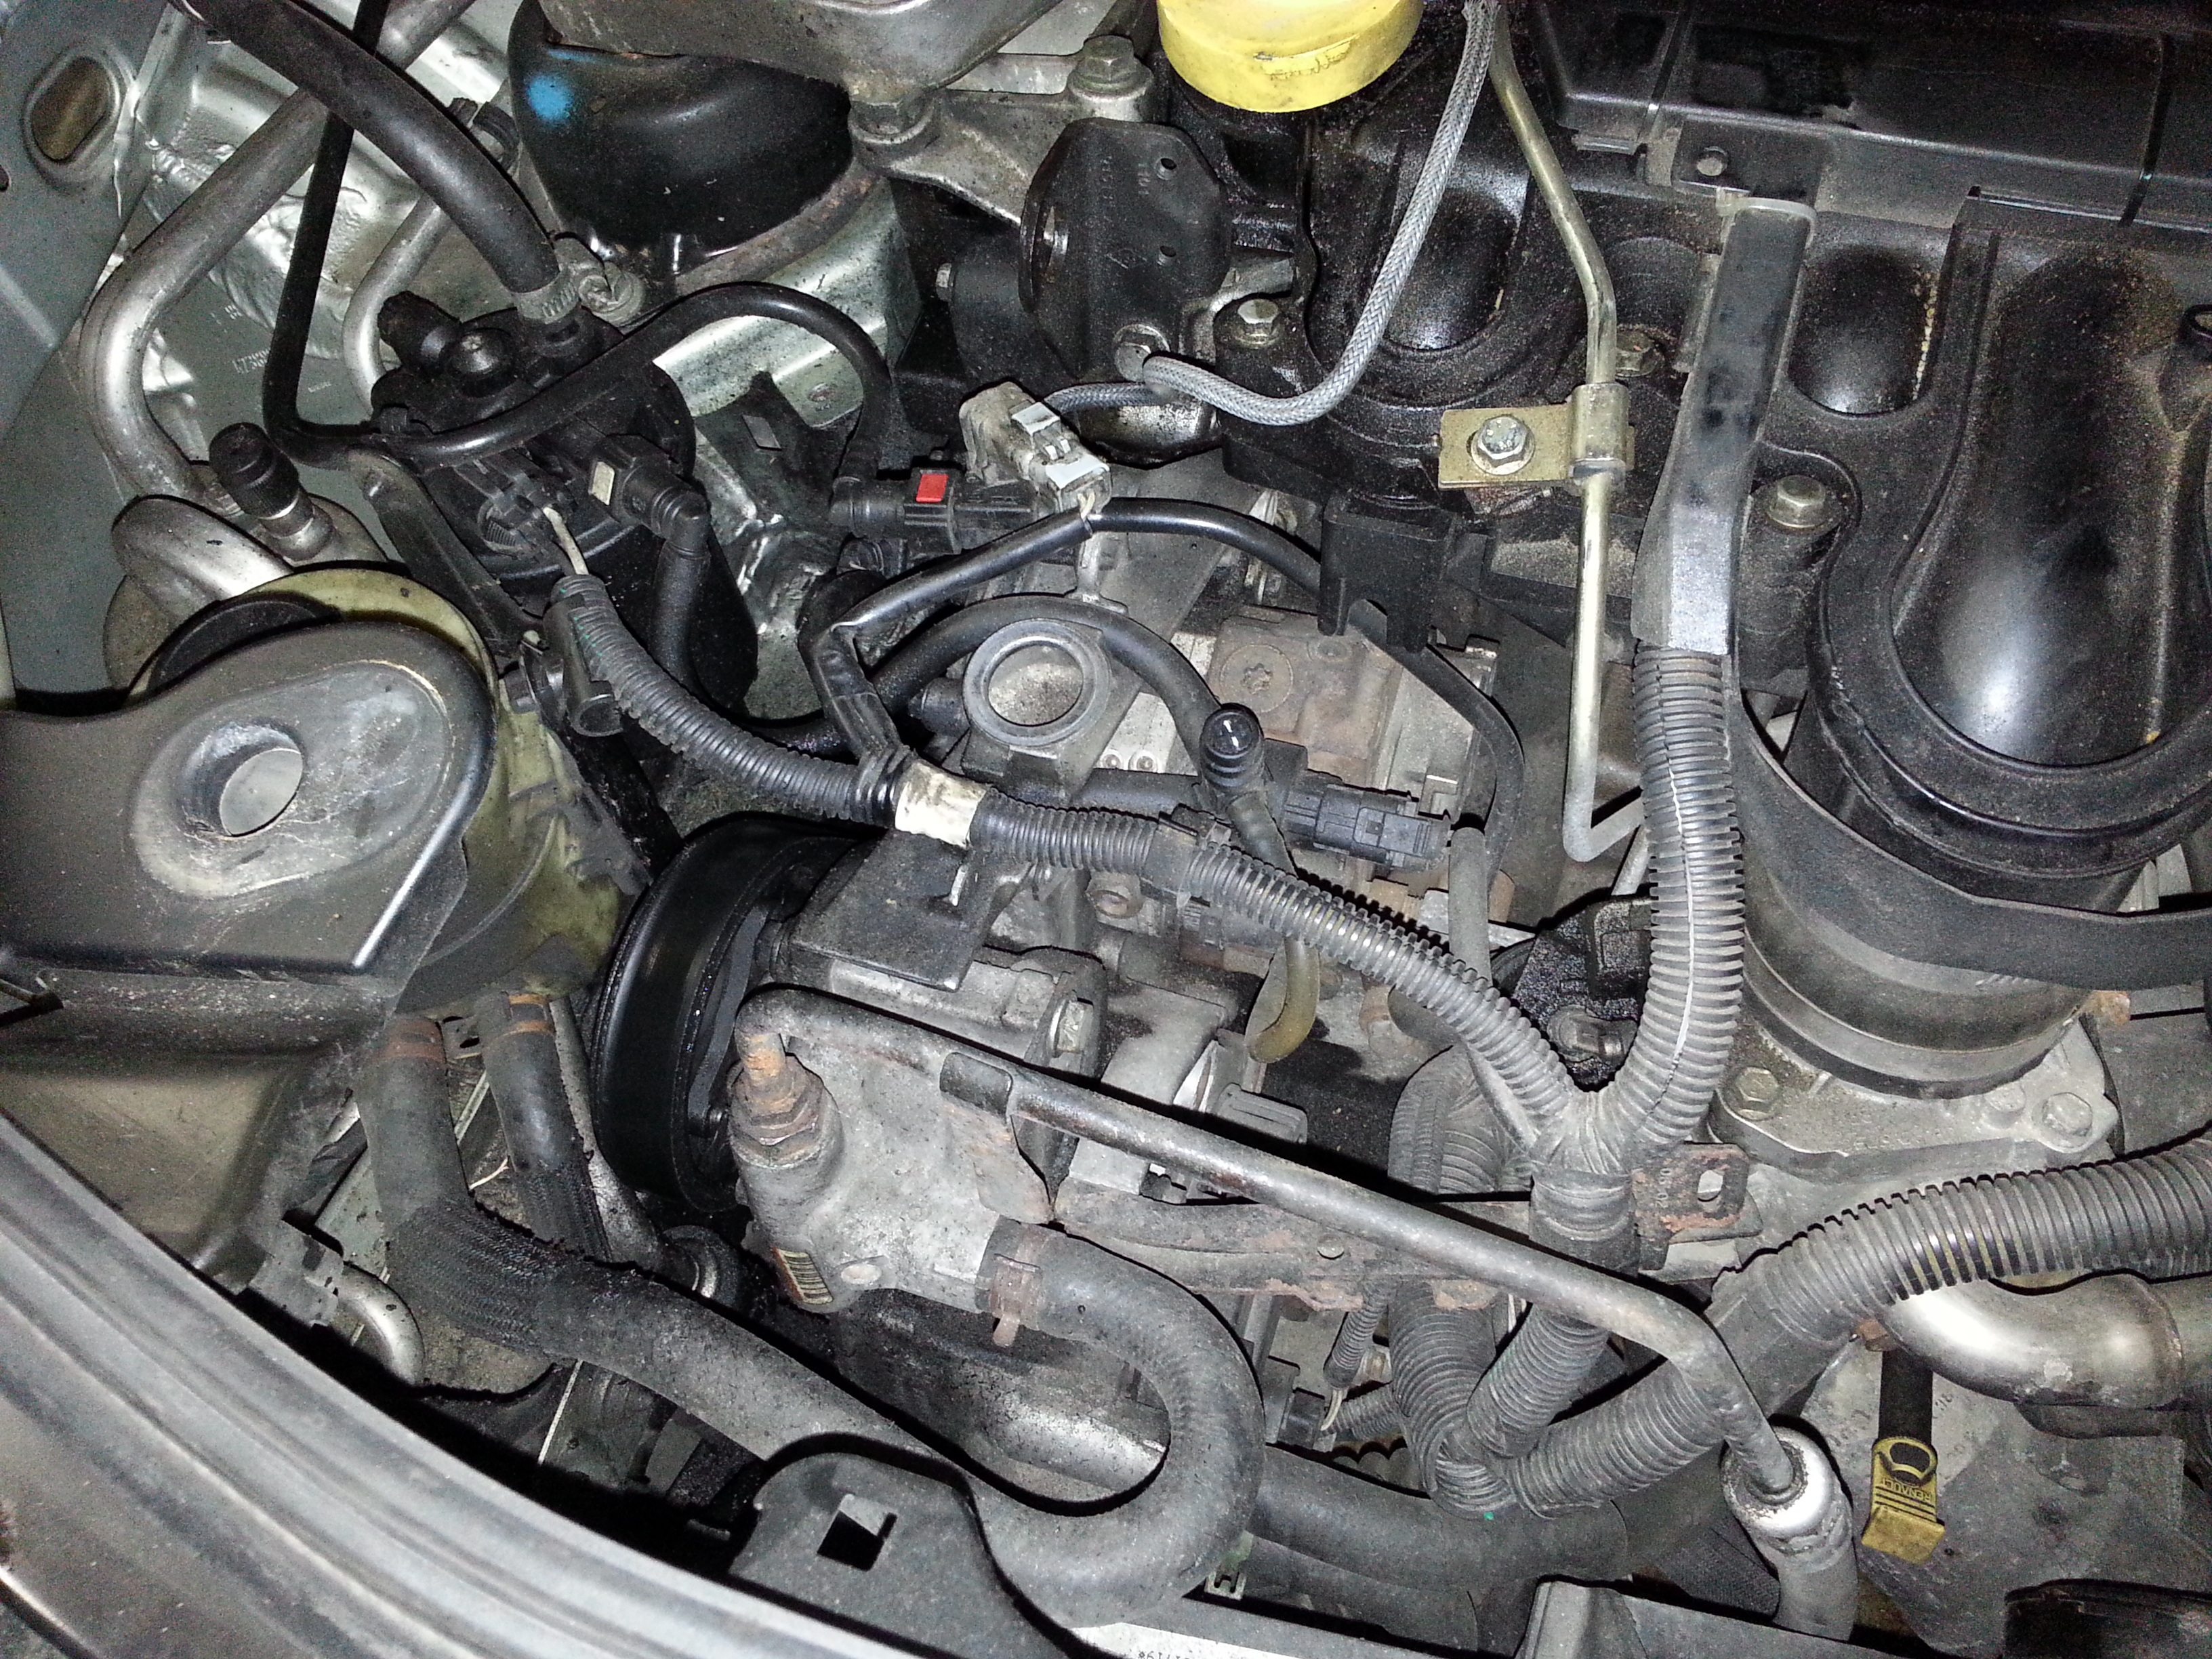
shoe, car, wheel, vehicle, engine, sedan, land vehicle, automobile make, automotive exterior, compact car, luxury vehicle, family car, espace 4